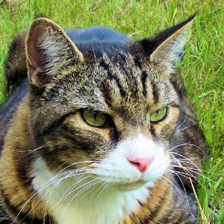
Label: animals